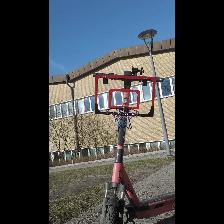
Label: NonHuman